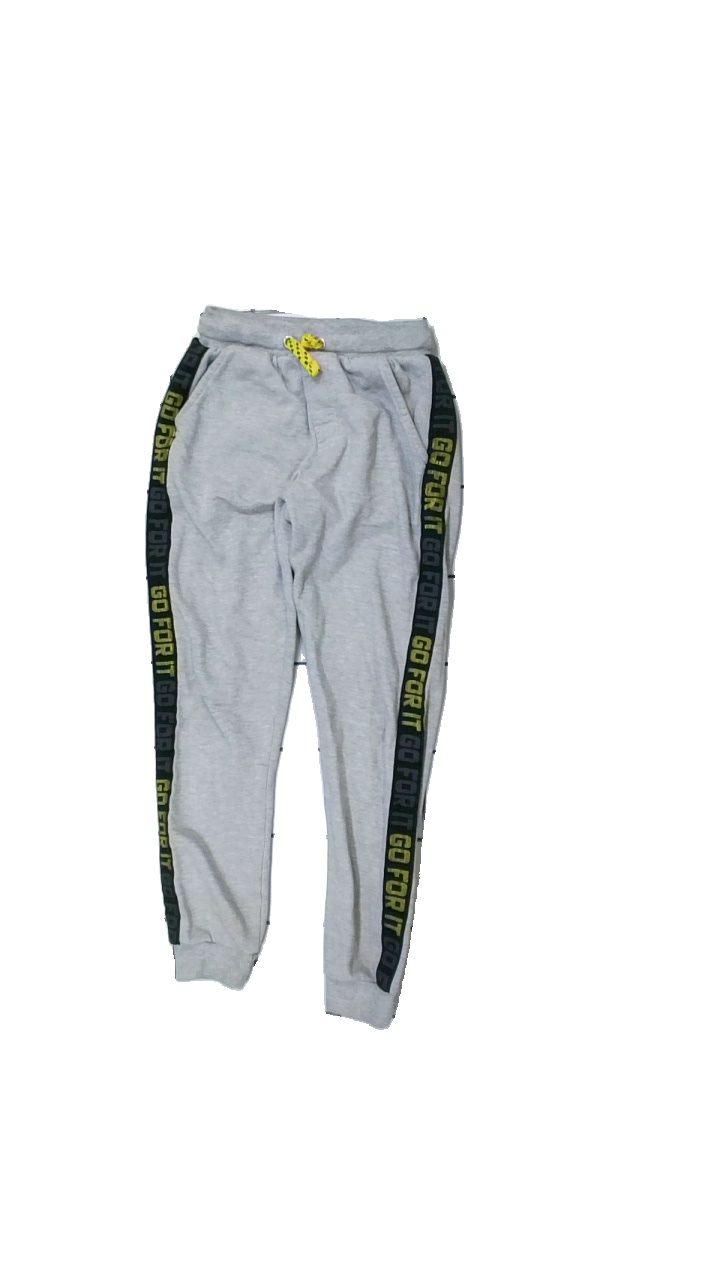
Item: Trousers (Children)
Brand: Y.f.k.
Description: grå mjukisbyxor med text längs benen
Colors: Grey, Black, Yellow
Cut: Regular
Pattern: Other
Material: ?
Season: All
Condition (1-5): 5
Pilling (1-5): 5
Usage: Reuse
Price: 50-100